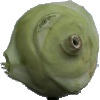
Label: Kohlrabi 1